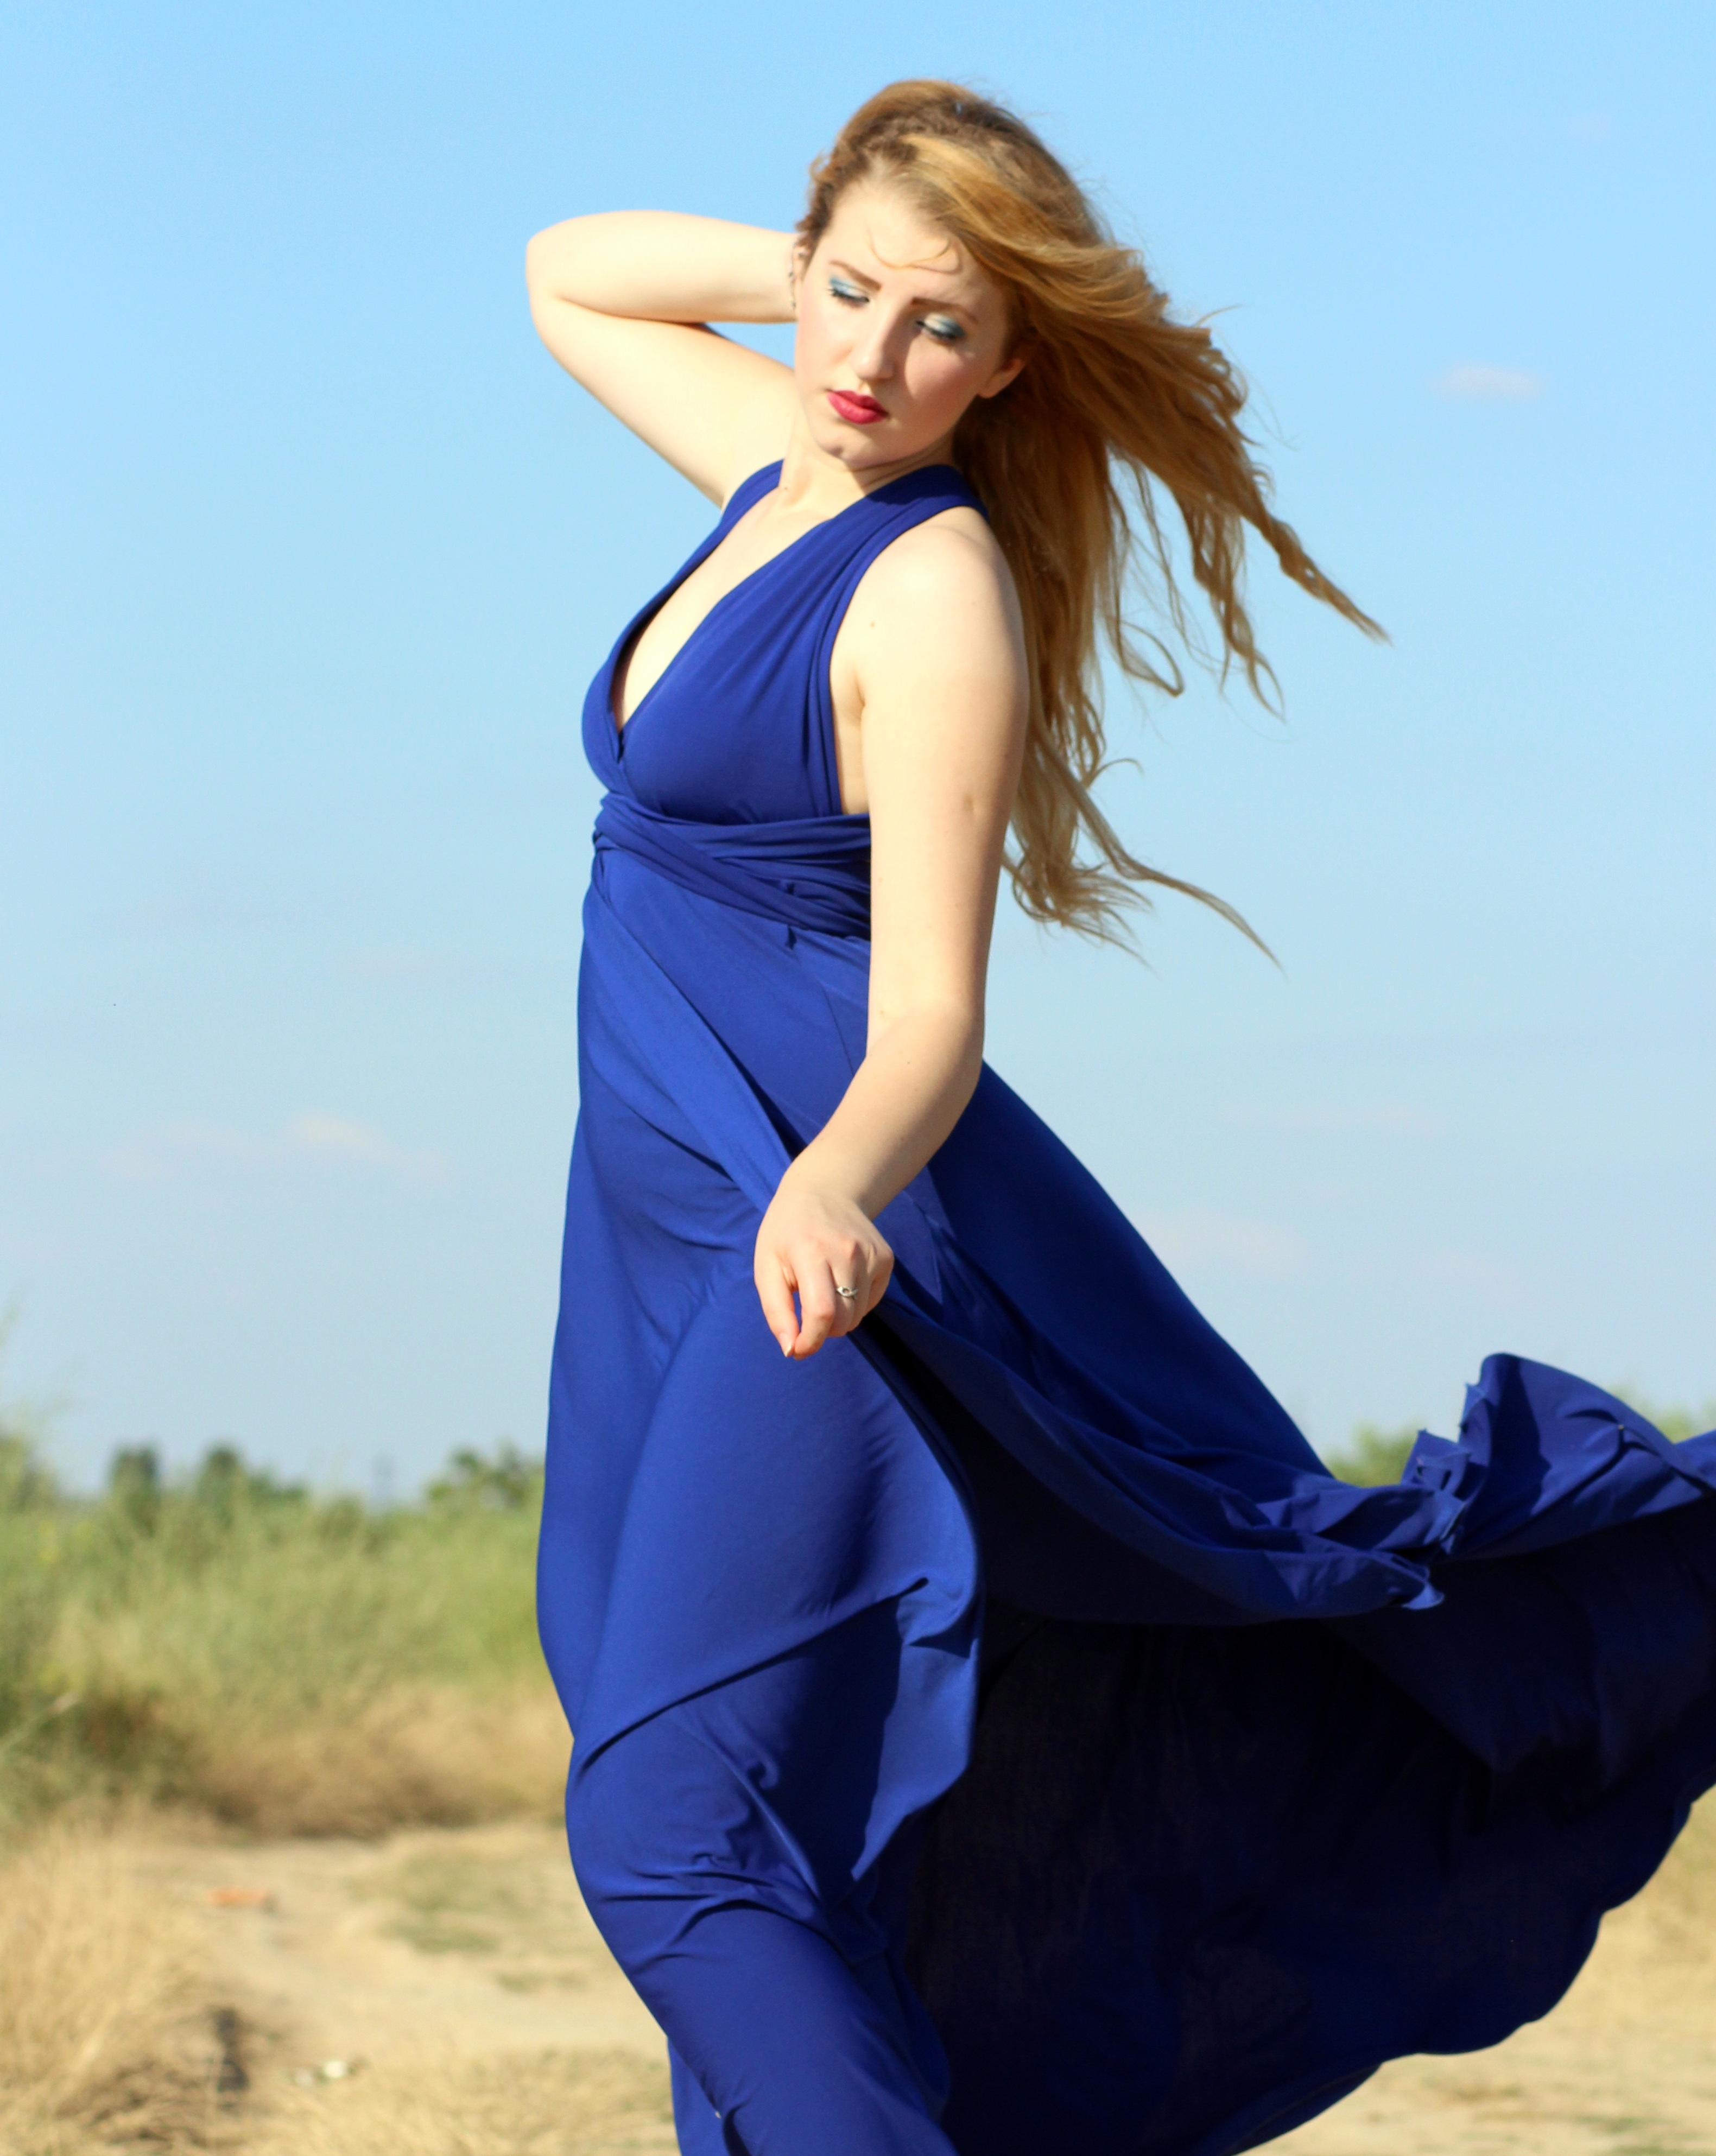
girl, woman, photography, trunk, leg, model, fashion, blue, clothing, blonde, long hair, human body, dress, beauty, gown, abdomen, photo shoot, supermodel, electric blue, cocktail dress